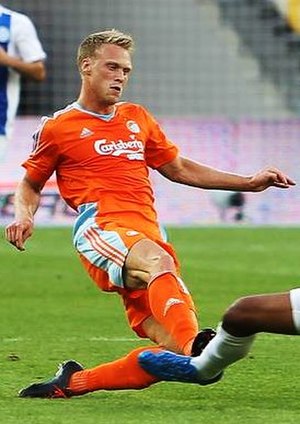
Nicolai Jørgensen (fodboldspiller, født 1991) / Klubkarriere / FC København
Nicolai Jørgensen mens han spillede for FC København.
Nicolai Jørgensen er en dansk fodboldspiller, der siden sommeren 2016 har spillet for den hollandske klub Feyenoord. Han havde forinden spillet i Superligaklubben FC København, hvor han kom til fra Bundesliga-klubben Bayer Leverkusen.